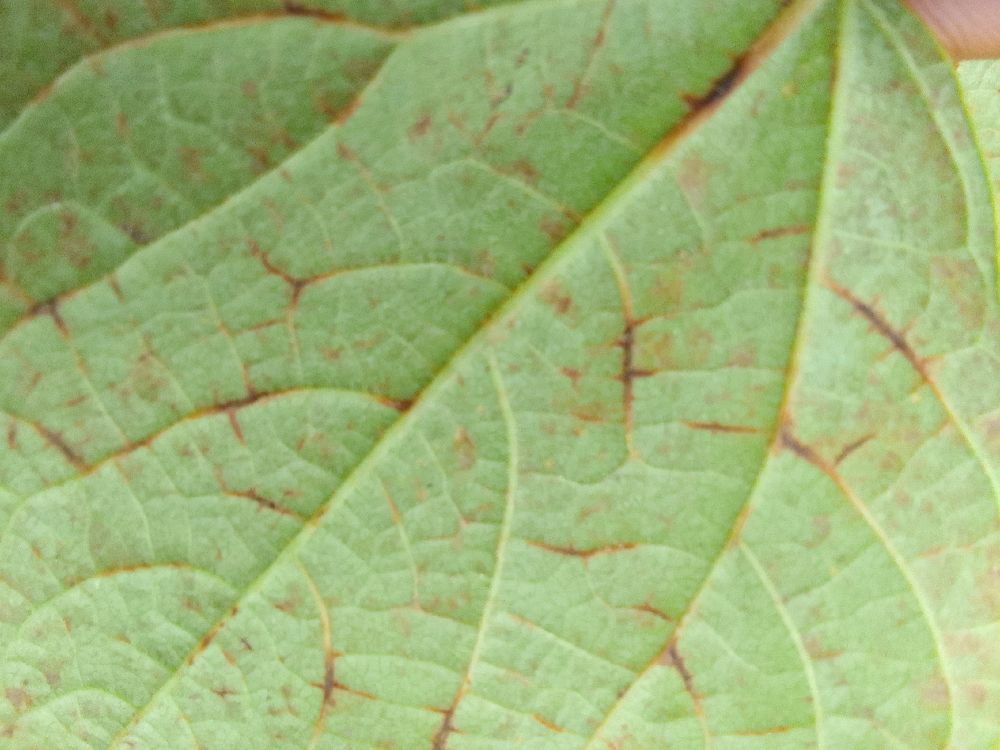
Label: anthracnose